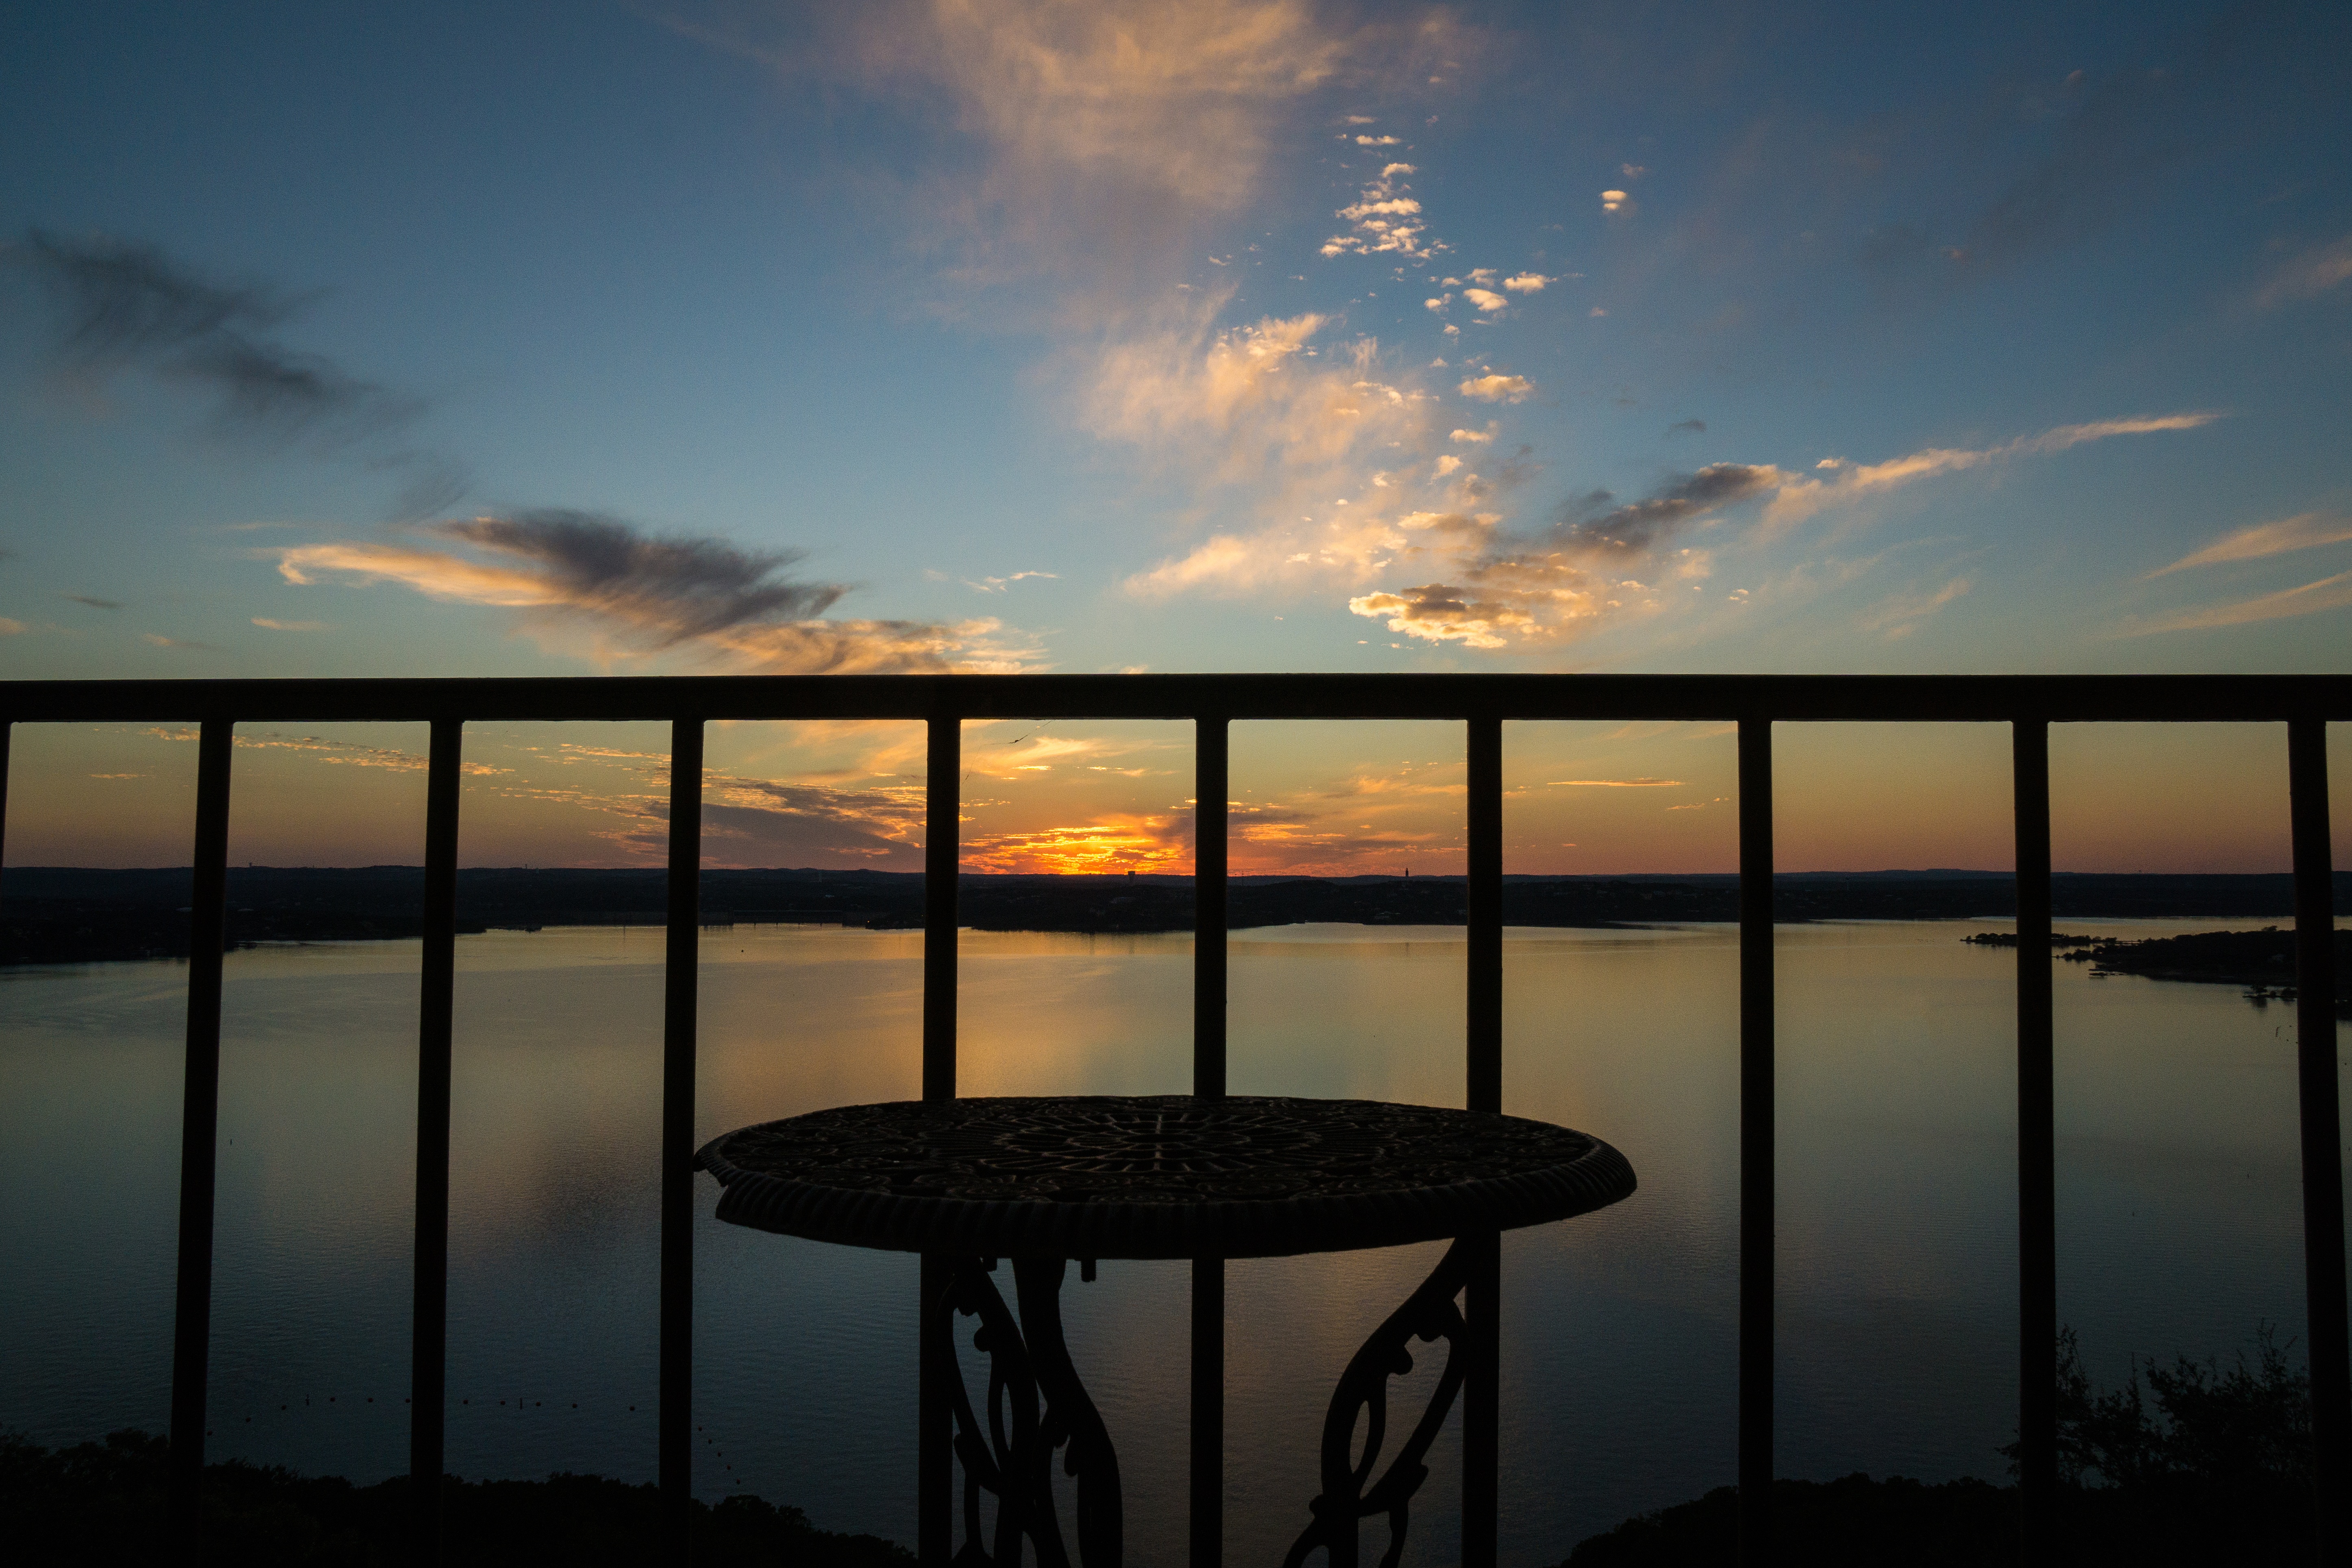
landscape, sea, coast, water, ocean, horizon, light, cloud, sky, sun, sunrise, sunset, sunlight, morning, dawn, atmosphere, pier, balcony, dusk, evening, reflection, relax, scenic, darkness, colors, austin texas, lake travis